Geography of Panama

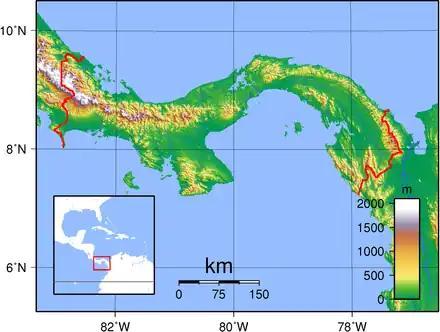
Panama's topography

The dominant feature of Panama's landform is the central spine of mountains and hills that forms the continental divide. The divide does not form part of the great mountain chains of North America, and only near the Colombian border are there highlands related to the Andean system of South America. The spine that forms the divide is the highly eroded arch of an uplift from the sea bottom, in which peaks were formed by volcanic intrusions.